History of slavery in North Carolina

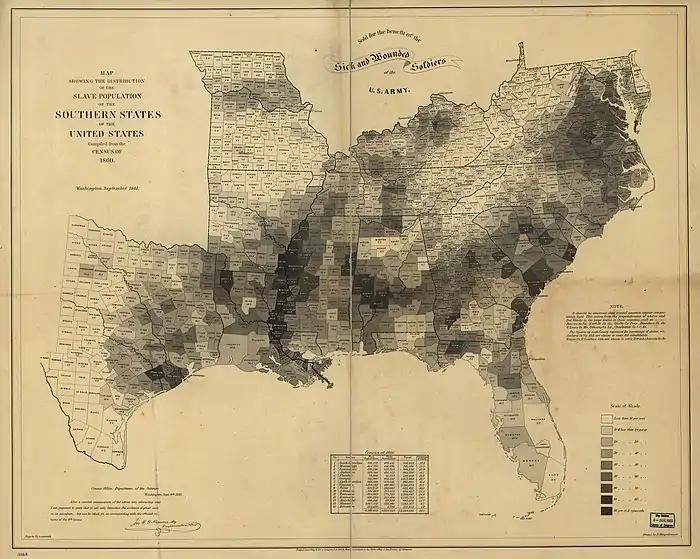
U.S. Slave Population Percentage of Total Population by County in 1860

Enslaved people labored in a variety of roles. Men, women, and children worked variously as domestic servants, skilled artisans, field laborers, and more in urban settings and on both small farms and large plantations. Plantations are often defined as large land holdings that produced cash crops beyond subsistence requirements. Alternatively, some scholars distinguish a plantation from a farm based on the number of people enslaved by the property owner. The number of slaves on a plantation would vary from tens to over one thousand at larger plantations. Early 1900 efforts to document the number of plantations in North Carolina indicate that there were at least 328 plantations in the state.